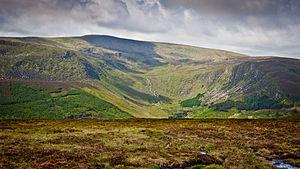
Les montagnes de Wicklow, en anglais : Wicklow Mountains et en irlandais : Sléibhte Chill Mhantáin, sont un massif montagneux situé en Irlande, dans la province du Leinster, essentiellement dans le comté de Wicklow qui leur a donné leur nom. Elles se trouvent sur la côte orientale de l'île, au sud de la capitale, ce qui leur vaut également le nom de montagnes de Dublin dans leur partie septentrionale. Elles constituent la plus vaste région continue de plateaux d'Irlande et culminent à 925 mètres d'altitude au Lugnaquilla, le plus haut sommet de la province. Le massif s'est formé durant l'orogenèse calédonienne, au cours du Dévonien, et se compose principalement de granites avec, en périphérie, des micaschistes ainsi que des quartzites plus anciens, formés au cours de l'Ordovicien. La glaciation du Pléistocène creuse des cirques, des lacs et des vallées en auge, ou glens. À leur extrémité, sous l'action des nombreux fleuves et rivières du massif, parmi lesquels le Liffey, le Dargle, le Slaney et l'Avoca, se forment parfois de profondes gorges.